Bharat Shah

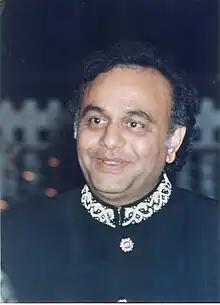

Bharat Shah (born 5 August 1944) is an Indian businessman, diamond merchant, film financer and film distributor who primarily works in Hindi films, under his banner VIP Films. He has produced several Bollywood films, such as "Dil Se.." (1998) starring Shah Rukh Khan and Manisha Koirala, "Devdas" (2002) starring Khan, Madhuri Dixit and Aishwarya Rai, and "Rascals" (2011) starring Sanjay Dutt, Ajay Devgn and Kangana Ranaut.